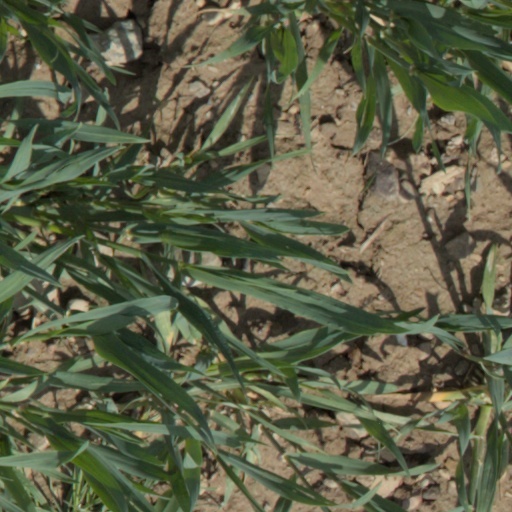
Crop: wheat